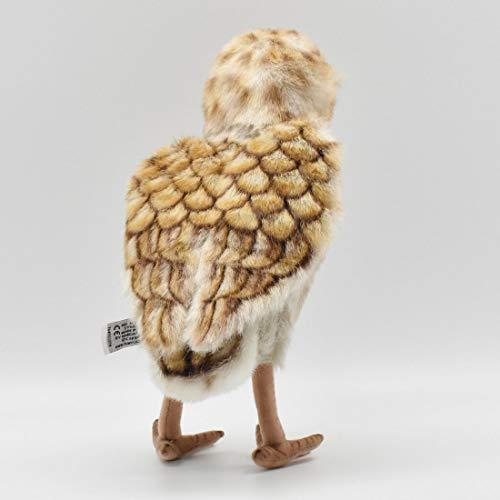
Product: HANSA Burrowing Owl Plush
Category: Toys & Games | Stuffed Animals & Plush Toys | Stuffed Animals & Teddy Bears
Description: HANSA - Burrowing Owl Plush Toy.
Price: $35.44
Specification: ProductDimensions:7.1x3.9x11inches|ItemWeight:7ounces|ShippingWeight:7.2ounces(Viewshippingratesandpolicies)|DomesticShipping:ItemcanbeshippedwithinU.S.|InternationalShipping:ThisitemcanbeshippedtoselectcountriesoutsideoftheU.S.LearnMore|ASIN:B001DXAGVG|Itemmodelnumber:190425|Manufacturerrecommendedage:3yearsandup